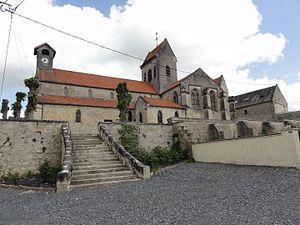
Faucoucourt, autrefois appelé Foucaucourt et Feucoucourt, est une ancienne commune française, située dans le département de l'Aisne, en région Hauts-de-France.